Axon

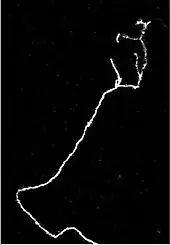
Axon of nine-day-old mouse with growth cone visible

Growing axons move through their environment via the growth cone, which is at the tip of the axon. The growth cone has a broad sheet-like extension called a lamellipodium which contain protrusions called filopodia. The filopodia are the mechanism by which the entire process adheres to surfaces and explores the surrounding environment. Actin plays a major role in the mobility of this system. Environments with high levels of cell adhesion molecules (CAMs) create an ideal environment for axonal growth. This seems to provide a "sticky" surface for axons to grow along. Examples of CAMs specific to neural systems include N-CAM, TAG-1an axonal glycoproteinand MAG, all of which are part of the immunoglobulin superfamily. Another set of molecules called extracellular matrix-adhesion molecules also provide a sticky substrate for axons to grow along. Examples of these molecules include laminin, fibronectin, tenascin, and perlecan. Some of these are surface bound to cells and thus act as short range attractants or repellents. Others are difusible ligands and thus can have long range effects.